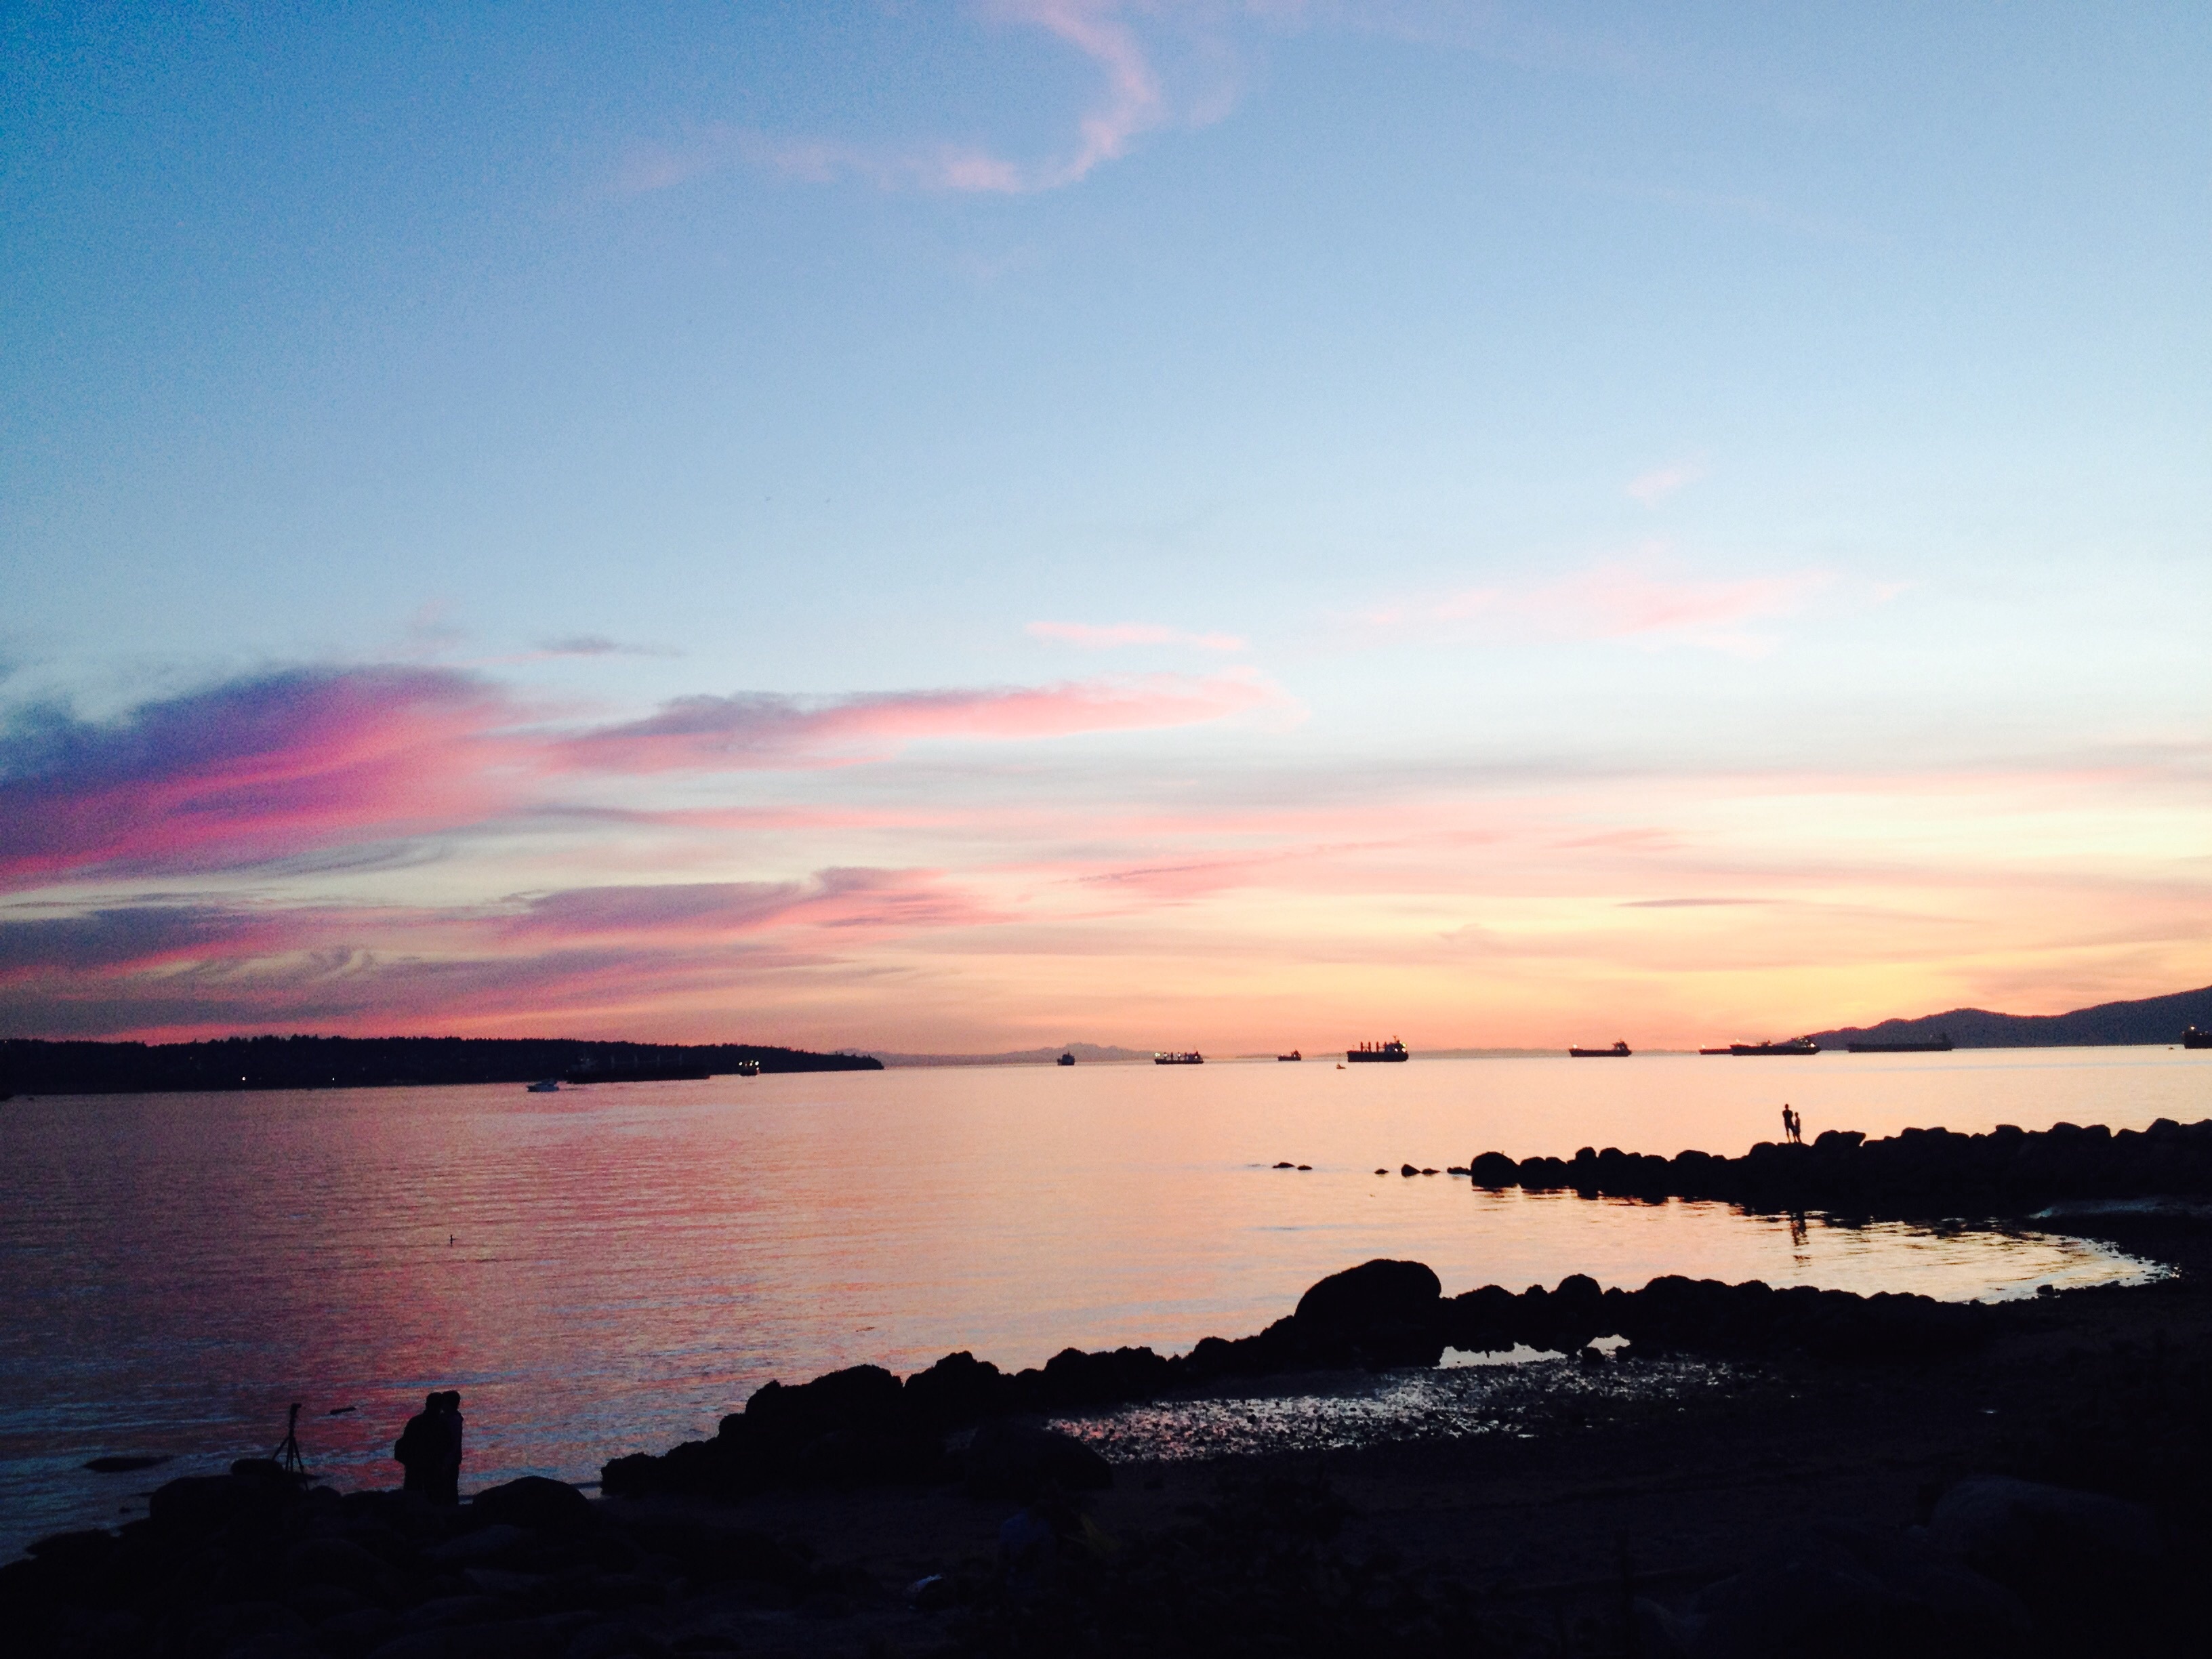
beach, sea, coast, ocean, horizon, cloud, sky, sun, sunrise, sunset, morning, dawn, dusk, evening, reflection, bay, afterglow, red sky at morning